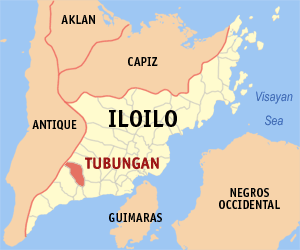
Tubungan est une municipalité de la province d'Iloilo, aux Philippines. En 2015, la localité compte 22 449 habitants.